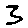
Label: 3